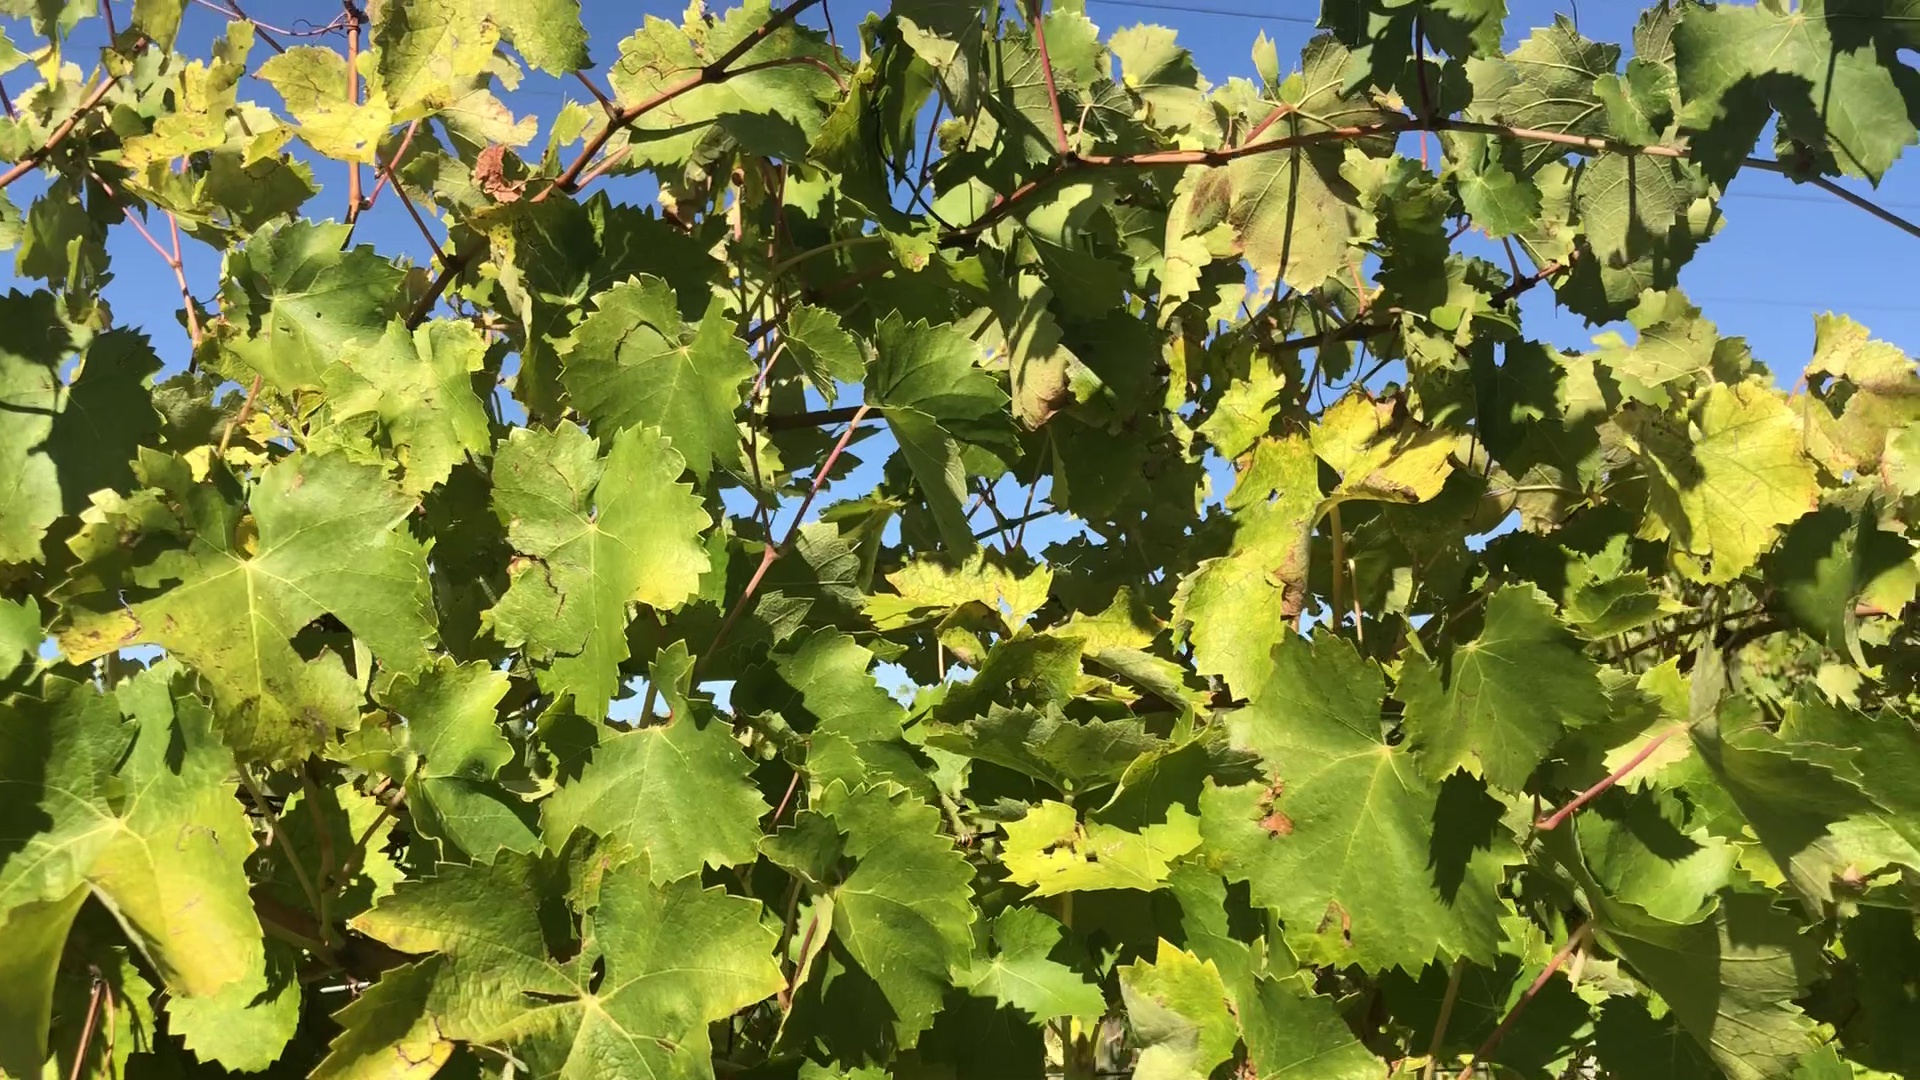
Label: healthy